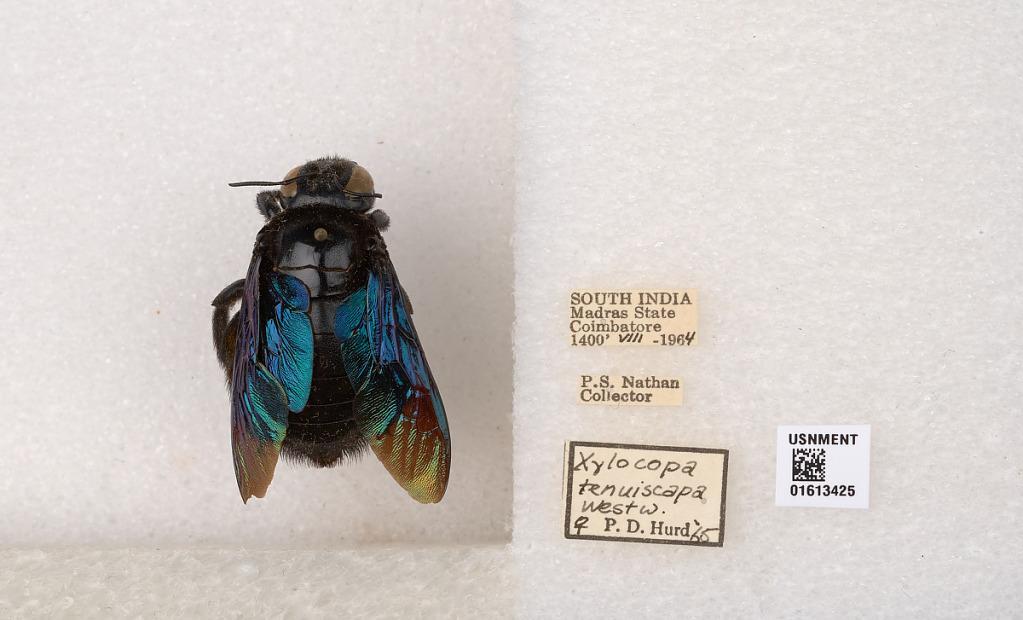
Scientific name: Xylocopa (Mesotrichia) tenuiscapa Westwood
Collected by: P. Nathan
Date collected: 1964-8-1
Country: India
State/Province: Tamil Nadu
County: Coimbatore
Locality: Coimbatore
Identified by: Hurd, P. D.